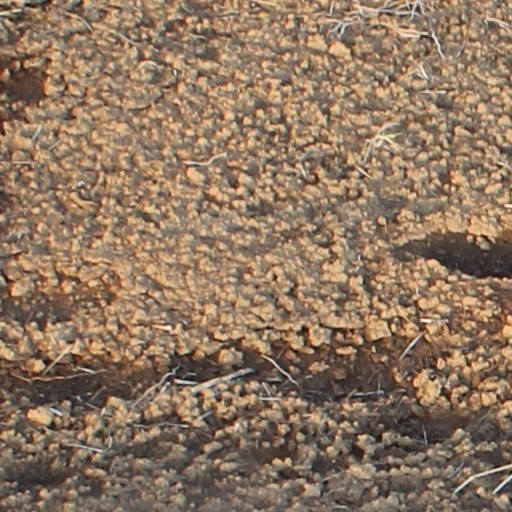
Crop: wheat